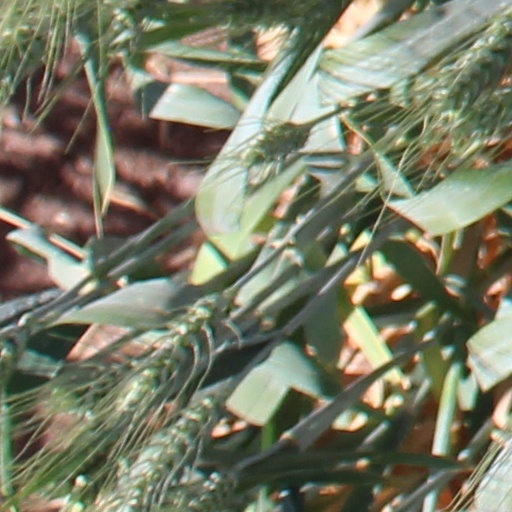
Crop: wheat